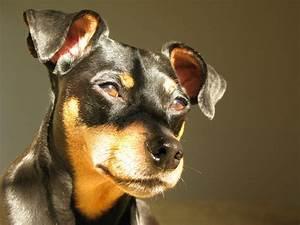
dog